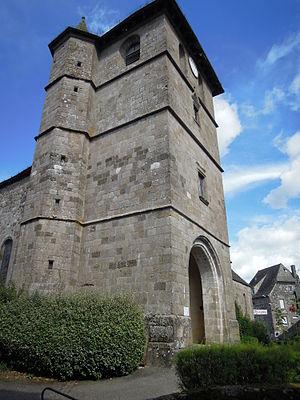
Église Saint-Pierre
Le Goul est une rivière française du Massif central dont le cours est situé dans les départements du Cantal et de l'Aveyron, en régions Auvergne-Rhône-Alpes et Occitanie. C'est un affluent de la Truyère en rive droite, donc un sous-affluent de la Garonne, par le Lot.
L'église Saint-Pierre de Raulhac est une église catholique située à Raulhac, dans le département français du Cantal, en France.
Cet article recense les monuments historiques du département du Cantal, en France.